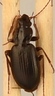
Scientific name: Calathus advena
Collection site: Rocky Mountains NEON (RMNP), plot RMNP_014